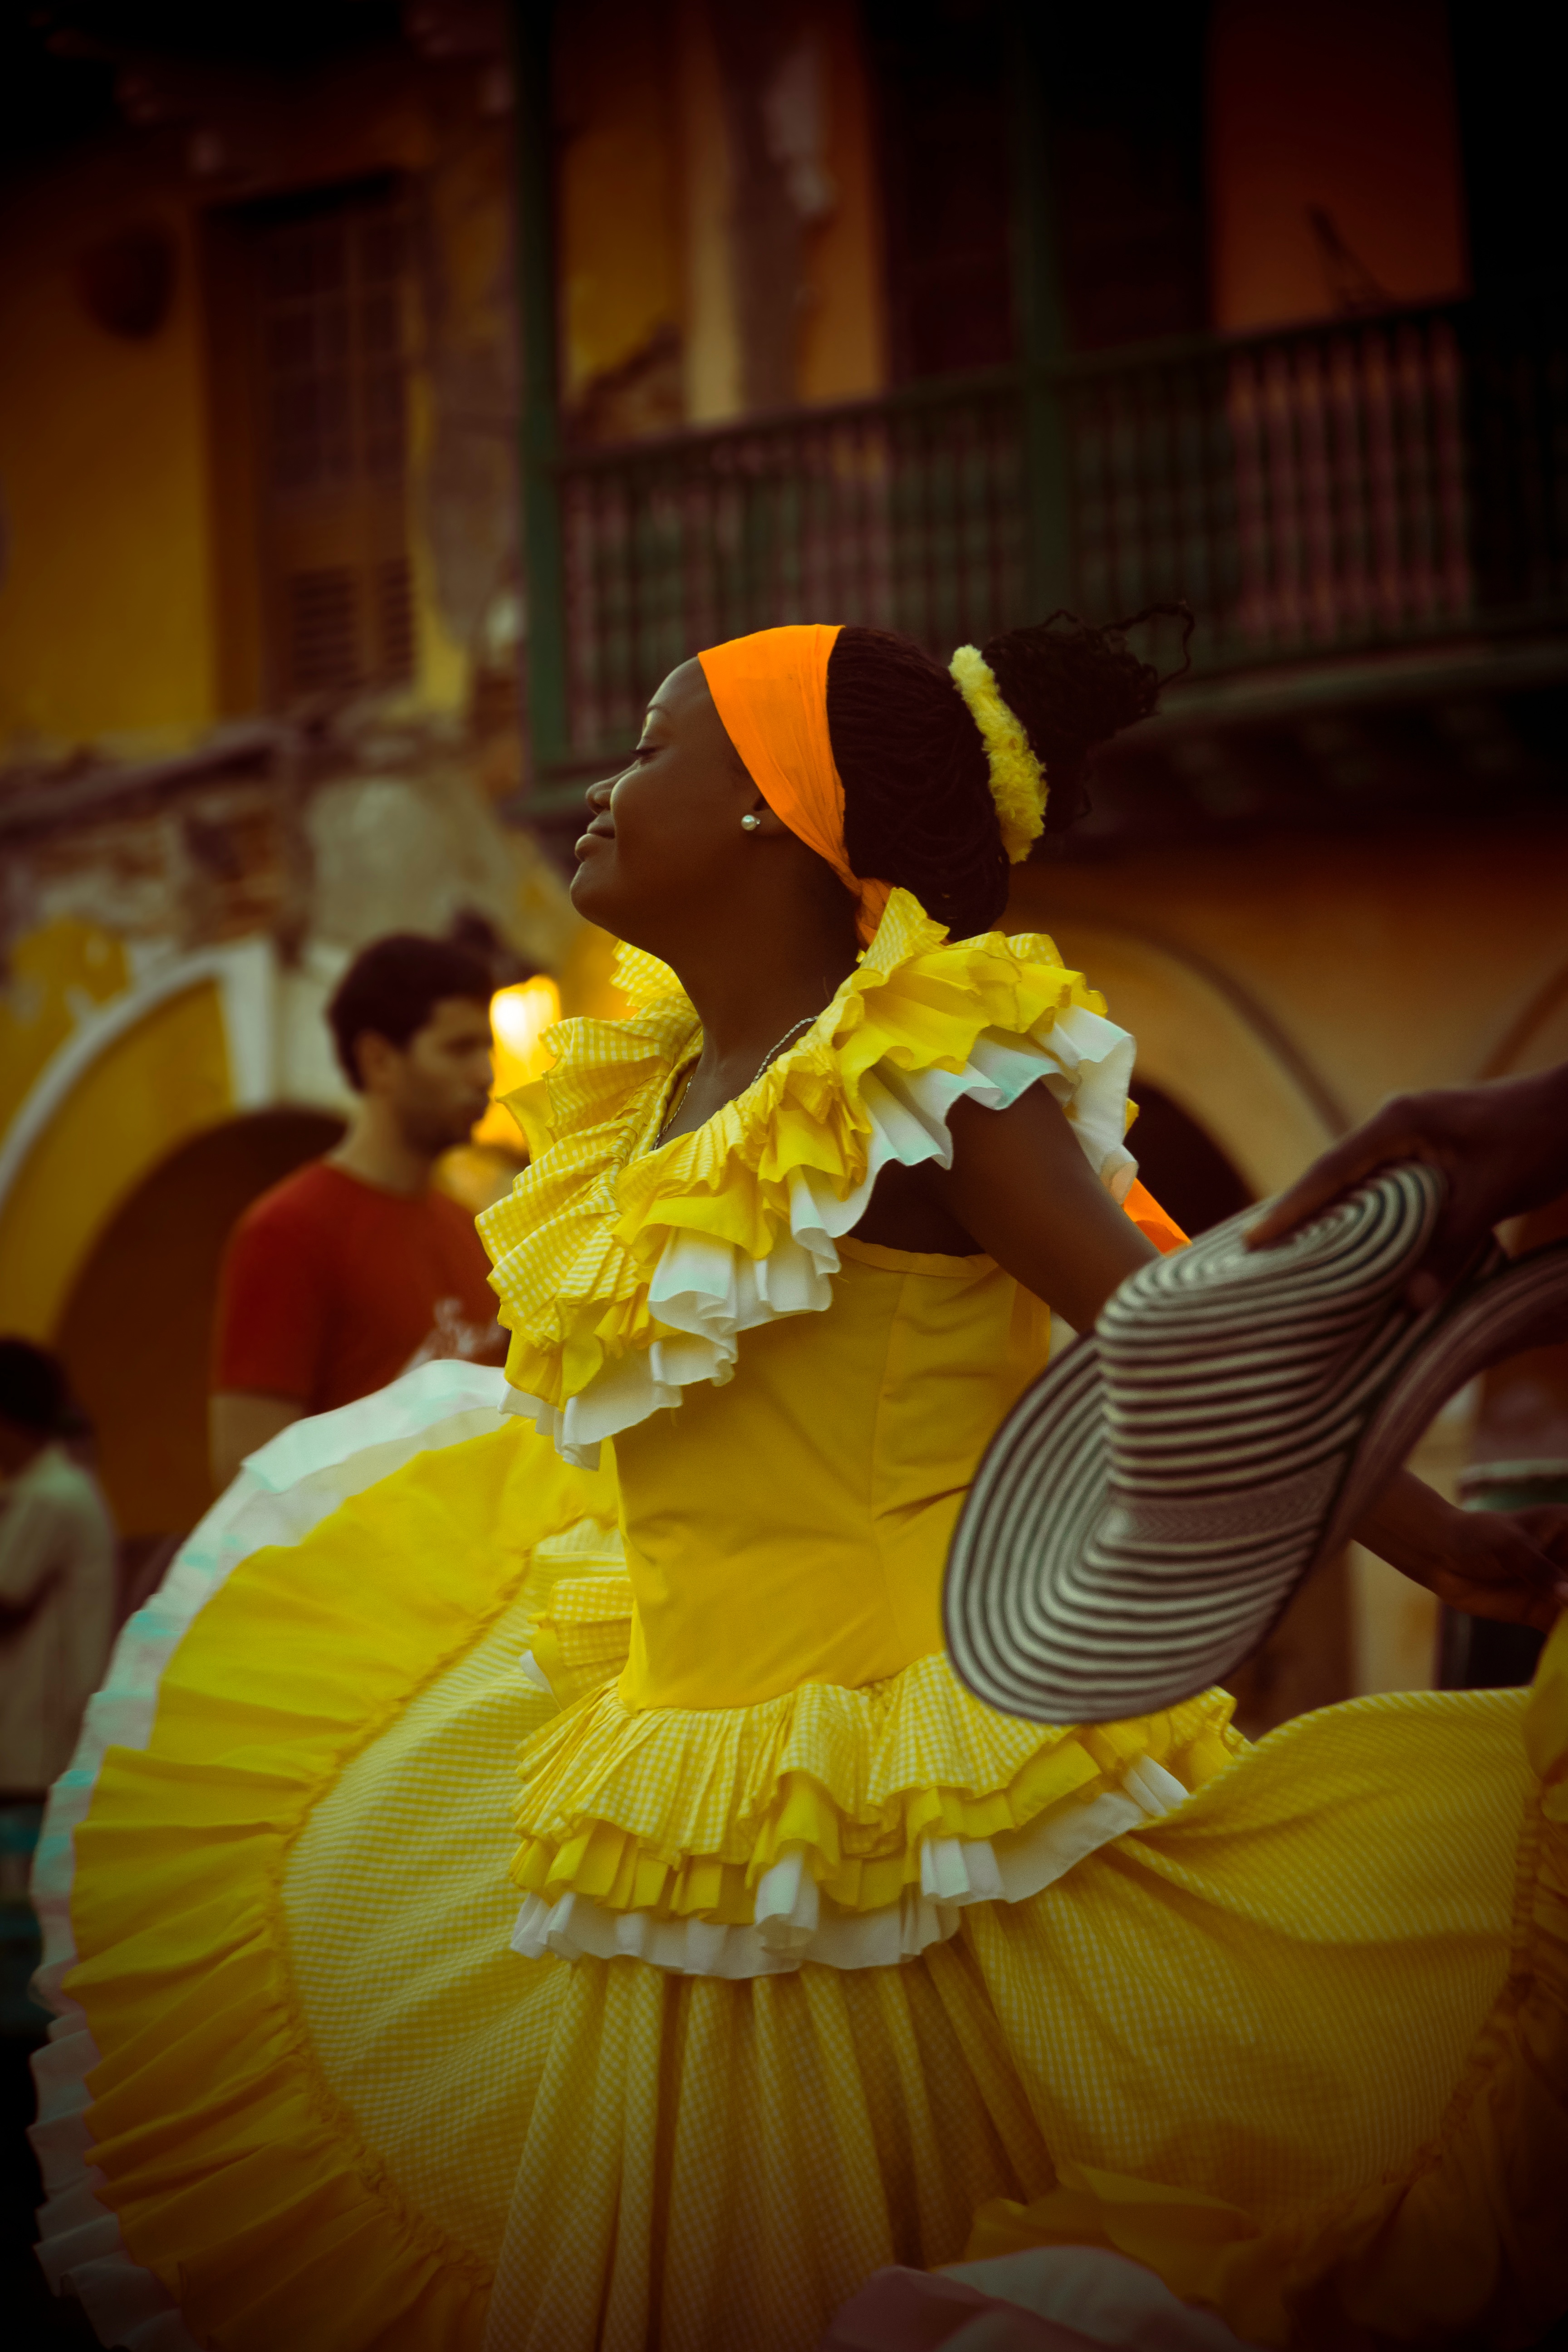
flower, carnival, color, yellow, festival